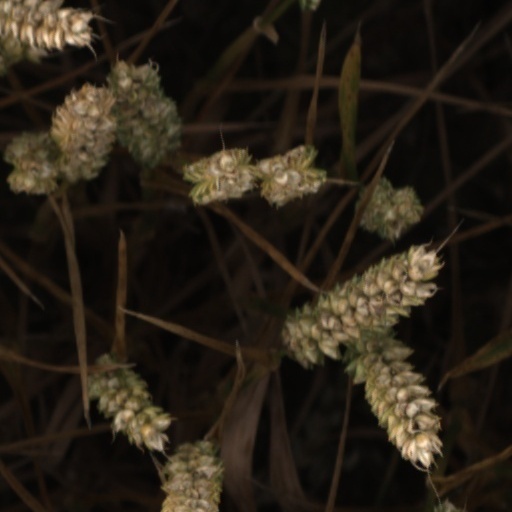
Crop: wheat